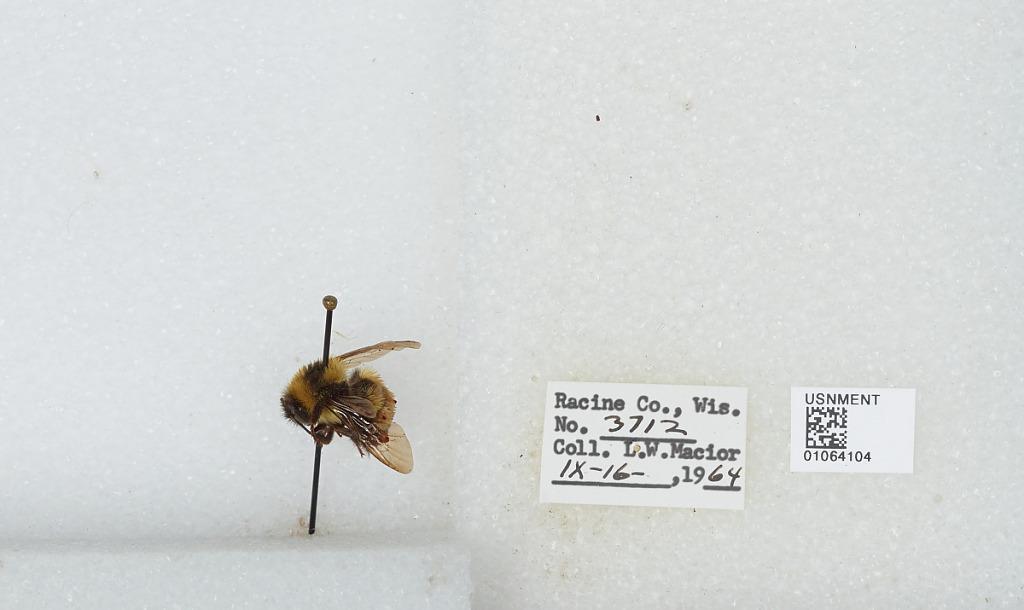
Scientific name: Bombus (Bombus) affinis Cresson
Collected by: L. Macior
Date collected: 1964-9-16
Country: United States
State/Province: Wisconsin
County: Racine
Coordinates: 42.78, -87.76